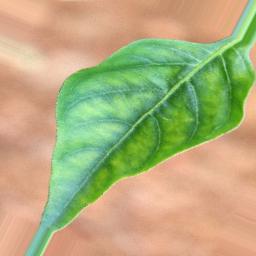
Label: healthy